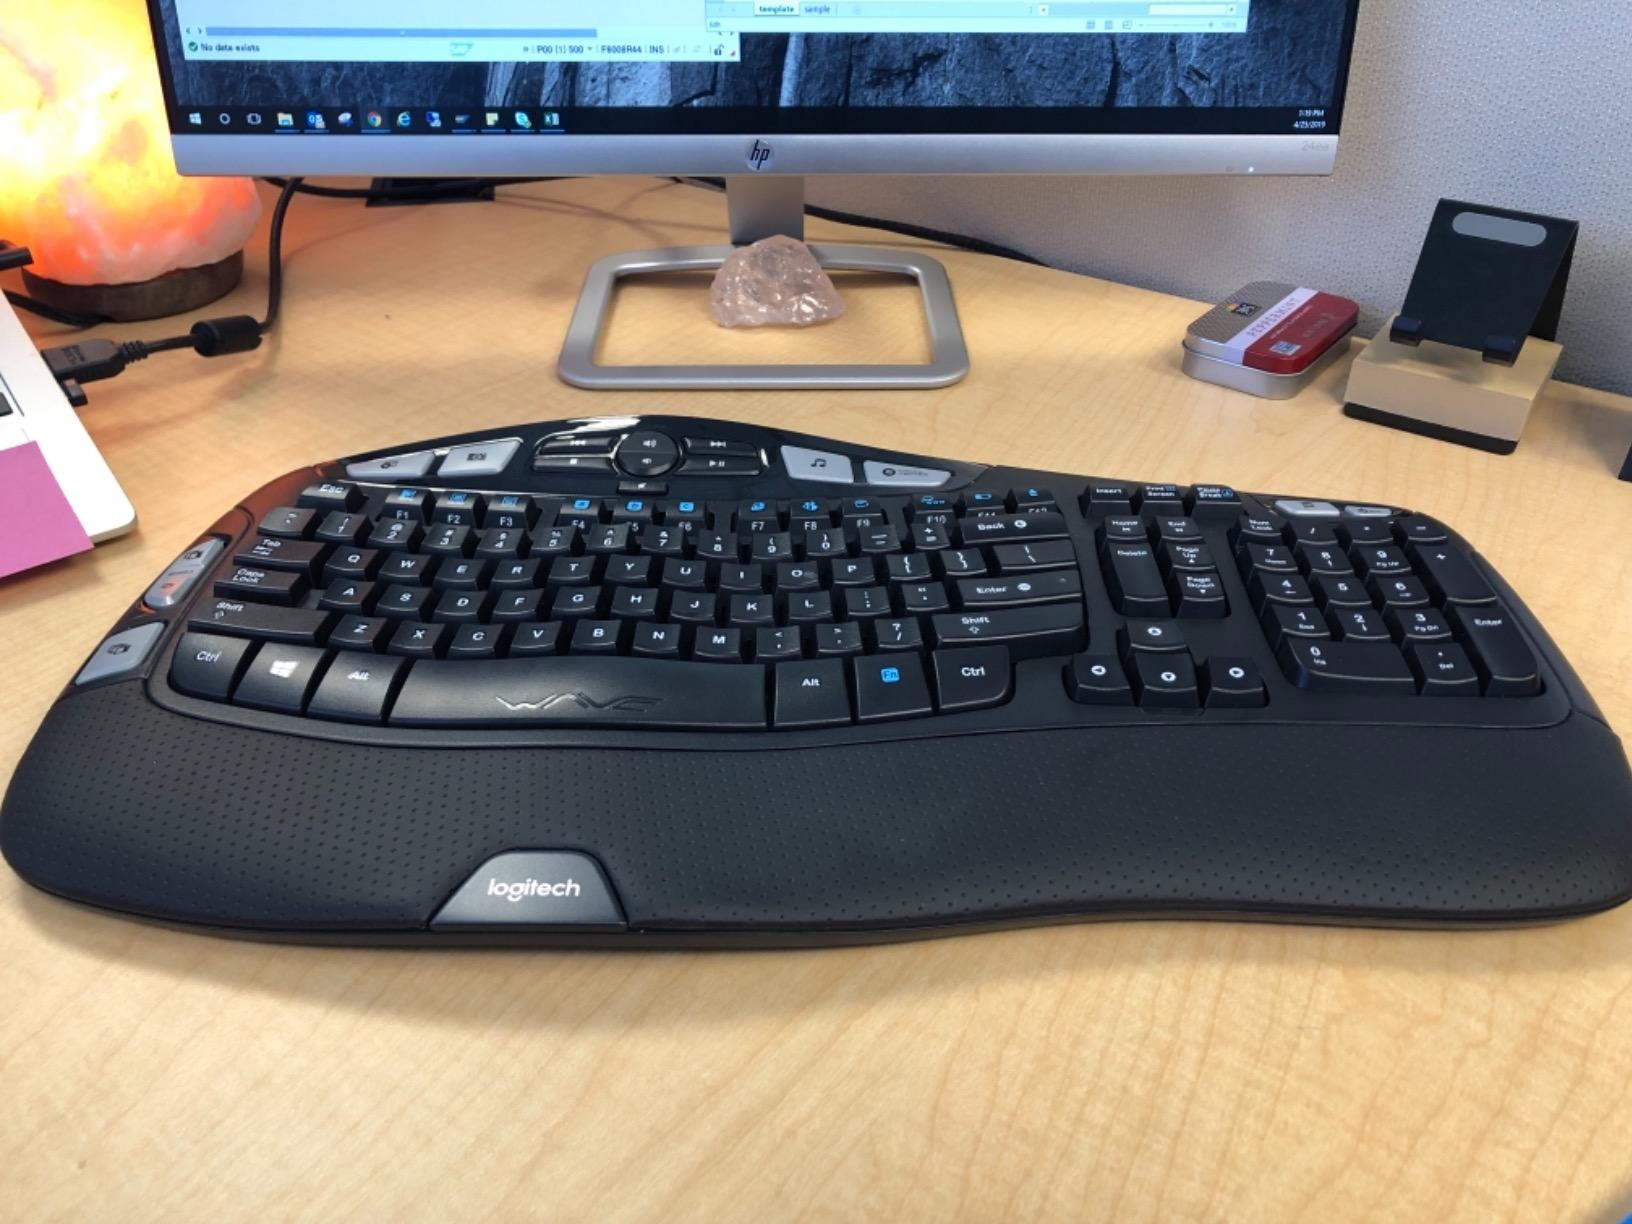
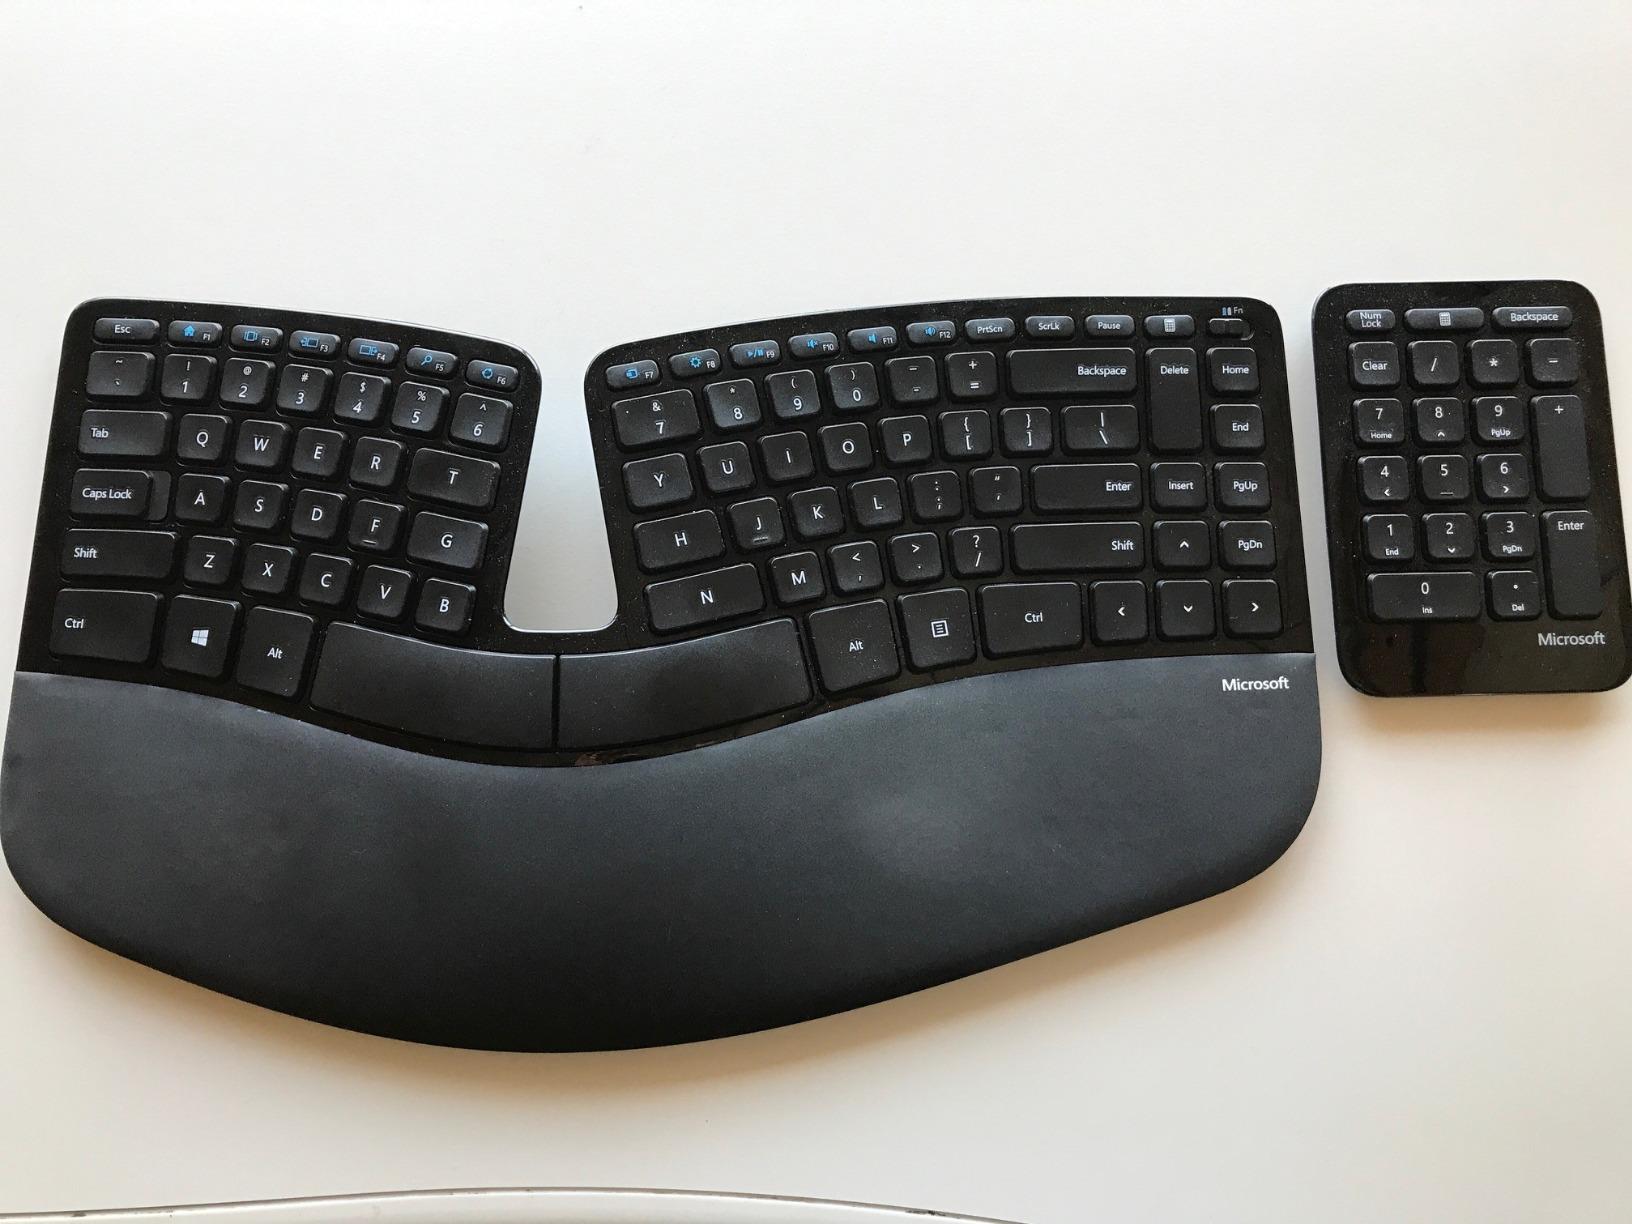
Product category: keyboard
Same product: no